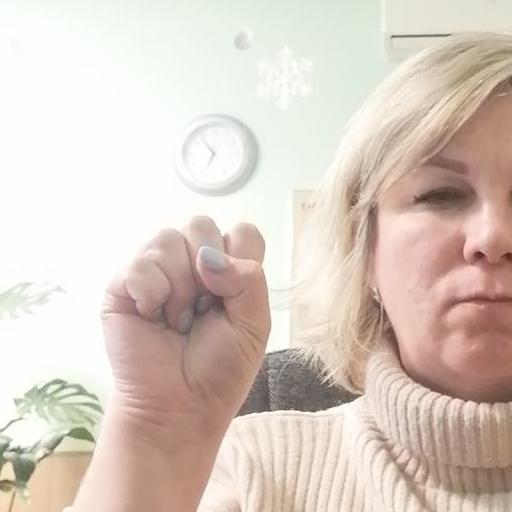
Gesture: fist